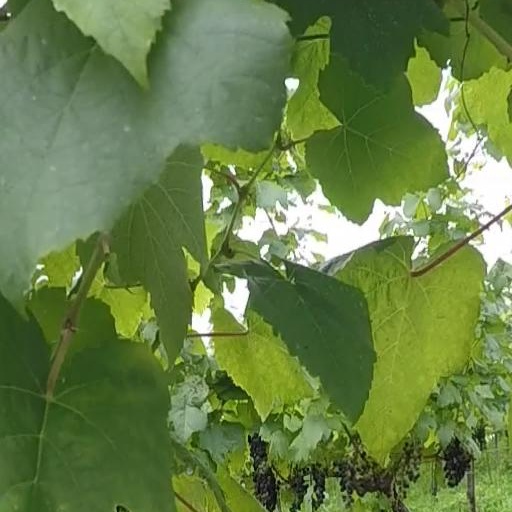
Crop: grape